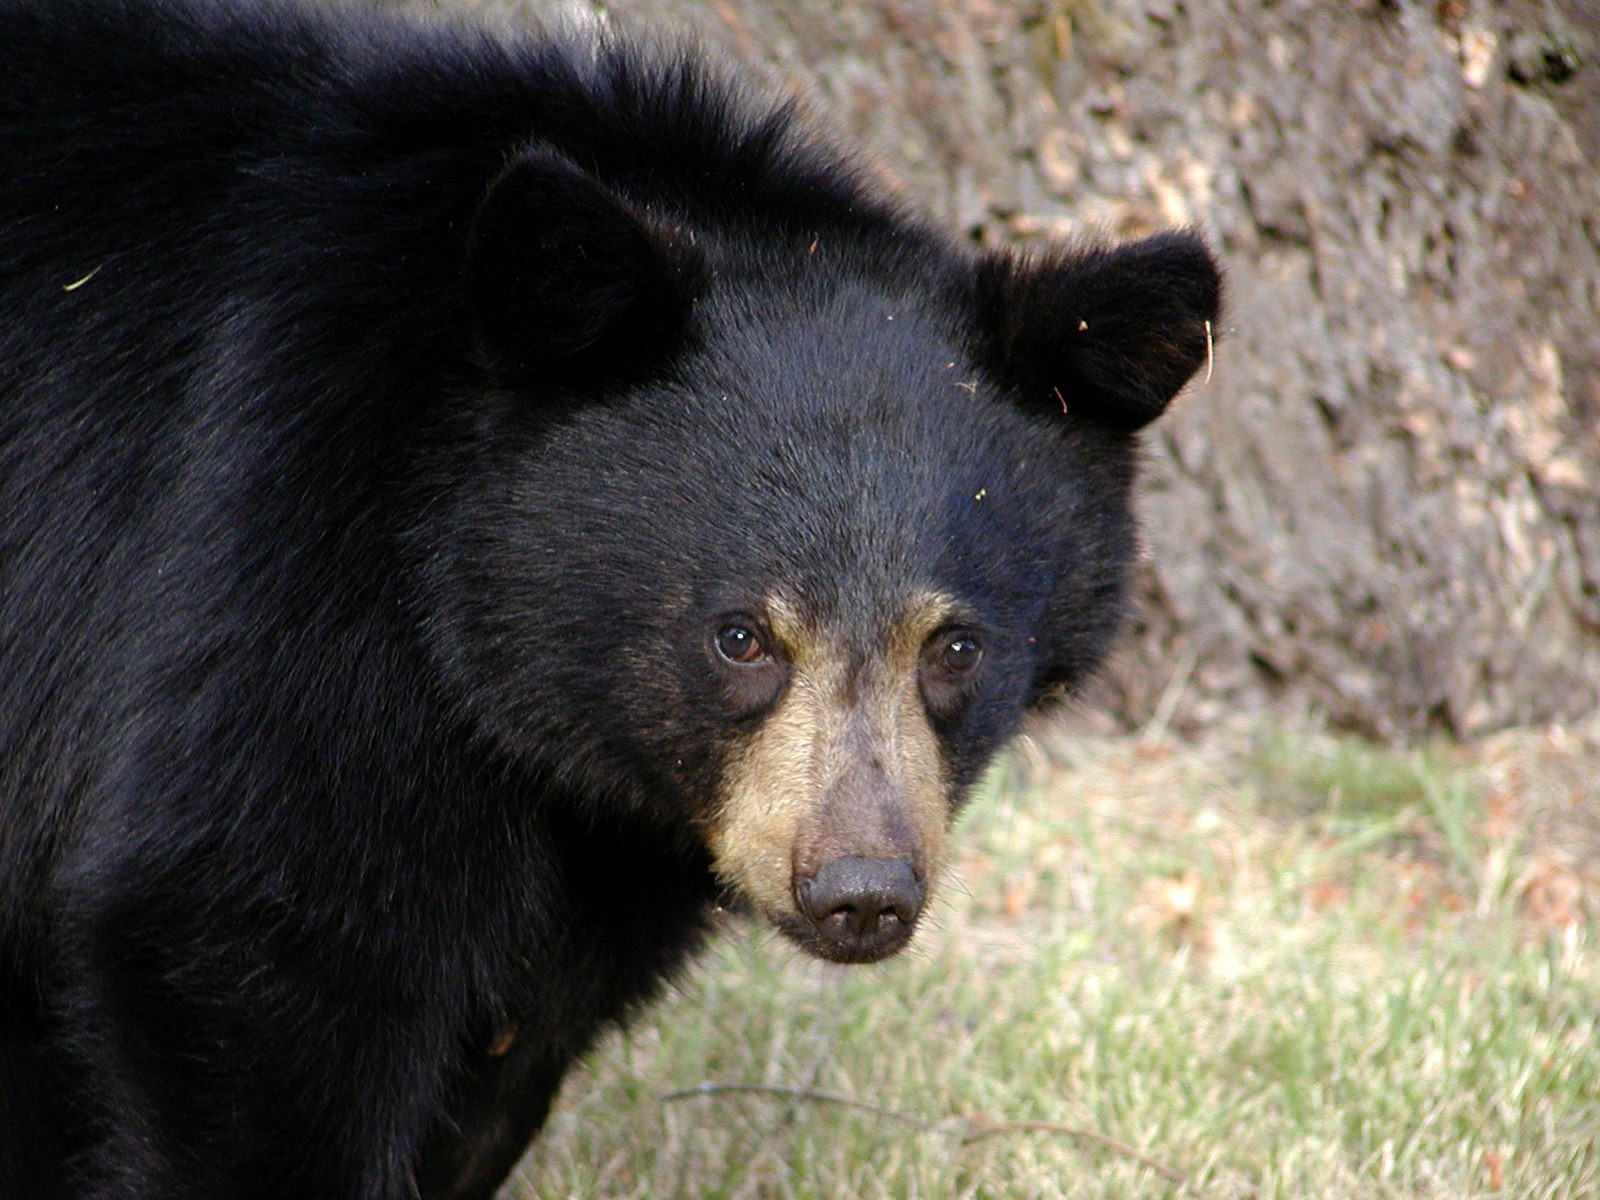
nature, outdoor, wilderness, animal, bear, wildlife, wild, zoo, natural, mammal, fauna, life, brown bear, zoology, vertebrate, creature, species, black bear, undomesticated, dog breed group, american black bear